Family-based QTL mapping

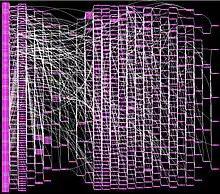
A complex five generation plant pedigree drawn with Pedimap

The method has been discussed in the context of plant breeding populations. Pedigree records are kept by plants breeders and pedigree-based selection is popular in several plant species. Plant pedigrees are different from that of humans, particularly as plant are hermaphroditic – an individual can be male or female and mating can be performed in random combinations, with inbreeding loops. Also plant pedigrees may contain "selfs", i.e. offspring resulting from self-pollination of a plant.